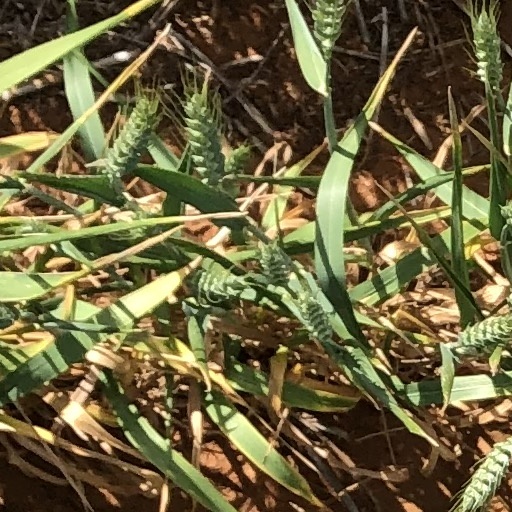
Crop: wheat